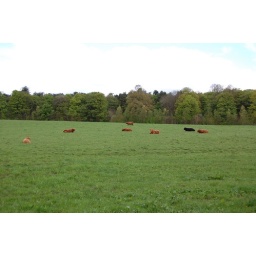
Highland cattle in Hay field